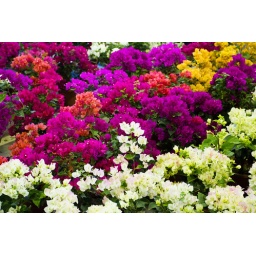
azaleas in the flower market